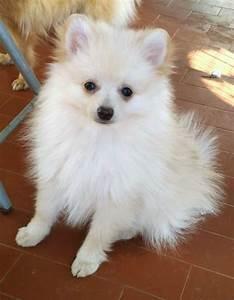
dog